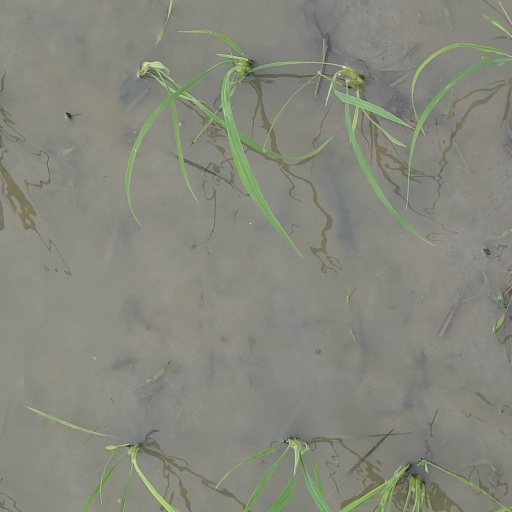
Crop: rice